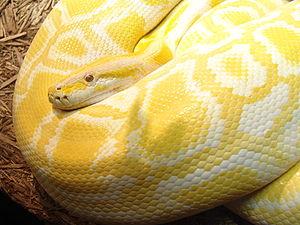
Tommy Edward Crutchfield, dit Tom Crutchfield, est un éleveur de reptiles américain basé à Homestead, en Floride. Surnommé par lui-même le Mick Jagger du commerce de reptiles, il est notamment connu pour avoir été arrêté en 1999 dans le cadre de l'Opération Caméléon pour trafic d'animaux exotiques et viol du Lacey Act, ce qui a temporairement suspendu ses activités. L'affaire a été par la suite présentée dans l'émission télévisée Voyage au bout de l'enfer sur National Geographic. Tom Crutchfield est également mentionné, avec l'autre trafiquant Mike Van Nostrand, en 2008 par Bryan Christy dans son ouvrage The Lizard King et, en 2011, dans le livre Stolen World par Jennie Smith.